Lehigh and Hudson River Railway

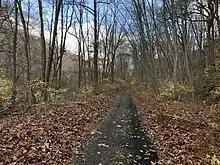
The final section of the L&HR Line running from Oxford, New Jersey, to Belvidere, New Jersey, has been preserved as a hiking trail.

The Warwick Valley Railroad was organized March 8, 1860, by a group of local dairymen and business owners led by Grinnell Burt (1822–1901) as a means of connecting the mainline of the New York and Erie Rail Road at Greycourt, New York, southwest to Warwick, New York. It opened in 1862 and was operated as a branch of the broad-gauged Erie.